El Tesoro de Isla Alcachofa

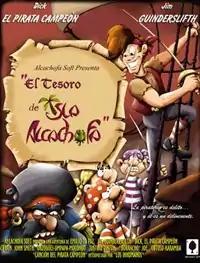

El Tesoro de Isla Alcachofa is a 2000 Spanish video game by Alcachofa Soft. It is the first video game the developers made under their newly incorporated company 'Alcachofa Soft'.